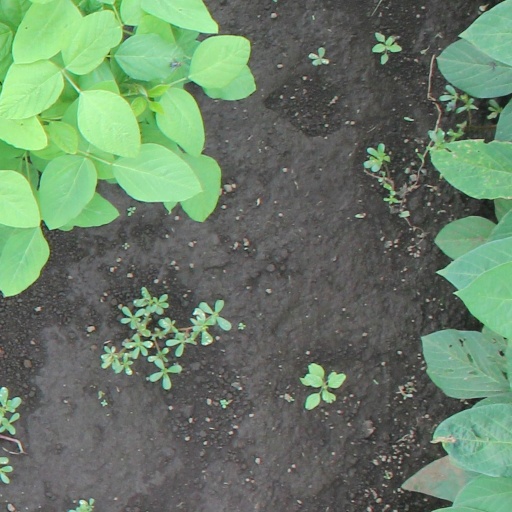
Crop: soybean